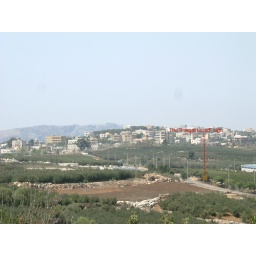
Here You can see the position of the yellow road sign marking the longest road in Israel; the Houses in the Background are in the Lebanon